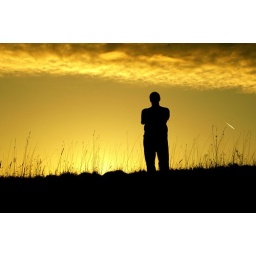
Me standing in the field behind my Grandma's house I changed the color to a golden shade